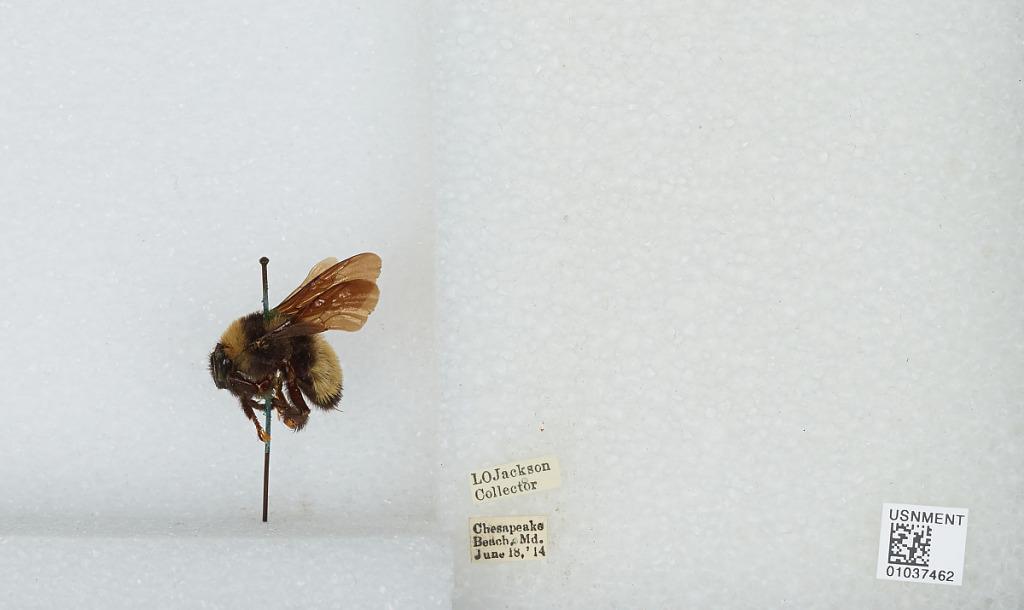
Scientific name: Bombus (Fervidobombus) pensylvanicus pensylvanicus (De Geer)
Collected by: L. Jackson
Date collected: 1914-6-18
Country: United States
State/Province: Maryland
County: Calvert
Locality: Chesapeake Beach
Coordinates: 38.695, -76.5361